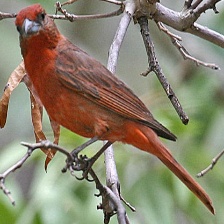
Species: HEPATIC TANAGER
Scientific name: PIRANGA FLAVA